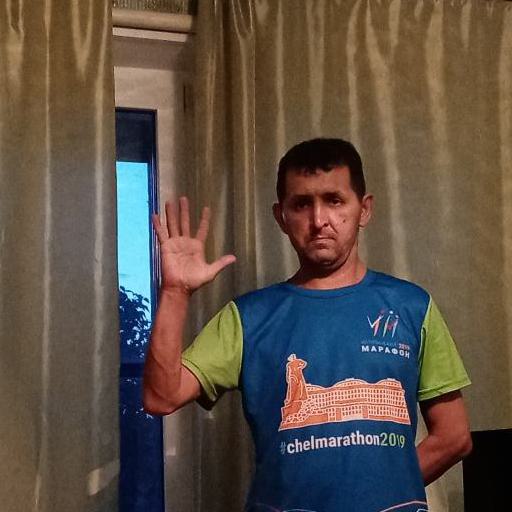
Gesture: palm